Afanasievo culture

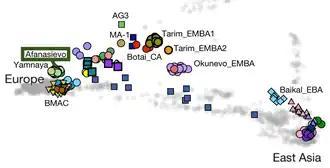
Genetic proximity of the Afanasievo culture with ancient (color) and modern (grey) populations. Primary Component Analysis (detail).

The analysis of the full genome of Afanasievo individuals has shown that they were genetically very close to the Yamnaya population of the Pontic–Caspian steppe. The Afanasievo and Yamnaya populations were much more similar to each other than to groups geographically located between the two (which unlike Afanasievo samples carried a large amount of ancestry from eastern Siberian hunter-gatherers). This indicates that the Afanasievo culture was brought to the Altai region via migration from the western Eurasian steppe, which occurred with little admixture from local populations.